Colt Detective Special

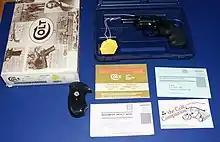
New Colt Detective Special in factory box with manual and extra grip

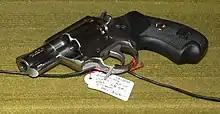
Colt stainless-steel SF-VI

Colt filed for bankruptcy protection in 1992. After reorganization, the company restarted production of the Detective Special in 1992.